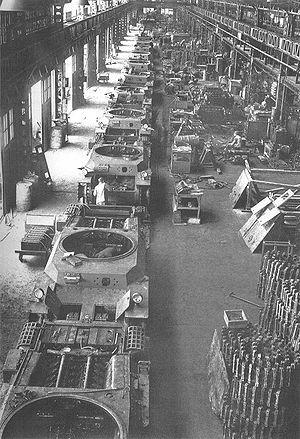
Le complexe militaro-industriel du Japon fait essentiellement référence à l'industrie de l'armement de l'Empire du Japon jusque 1945. Il était équivalent à ses homologues américain, allemand ou français.
Le Type 3 Chi-Nu est le dernier modèle de char moyen développé pour l'Armée impériale japonaise durant la Seconde Guerre mondiale. Issu des précédents modèles Type 97 Chi-Ha et Type 1 Chi-He, il ne connaitra pas le combat comme ce dernier, bien que son canon long donne enfin aux chars nippons la capacité de se mesurer à leurs adversaires.